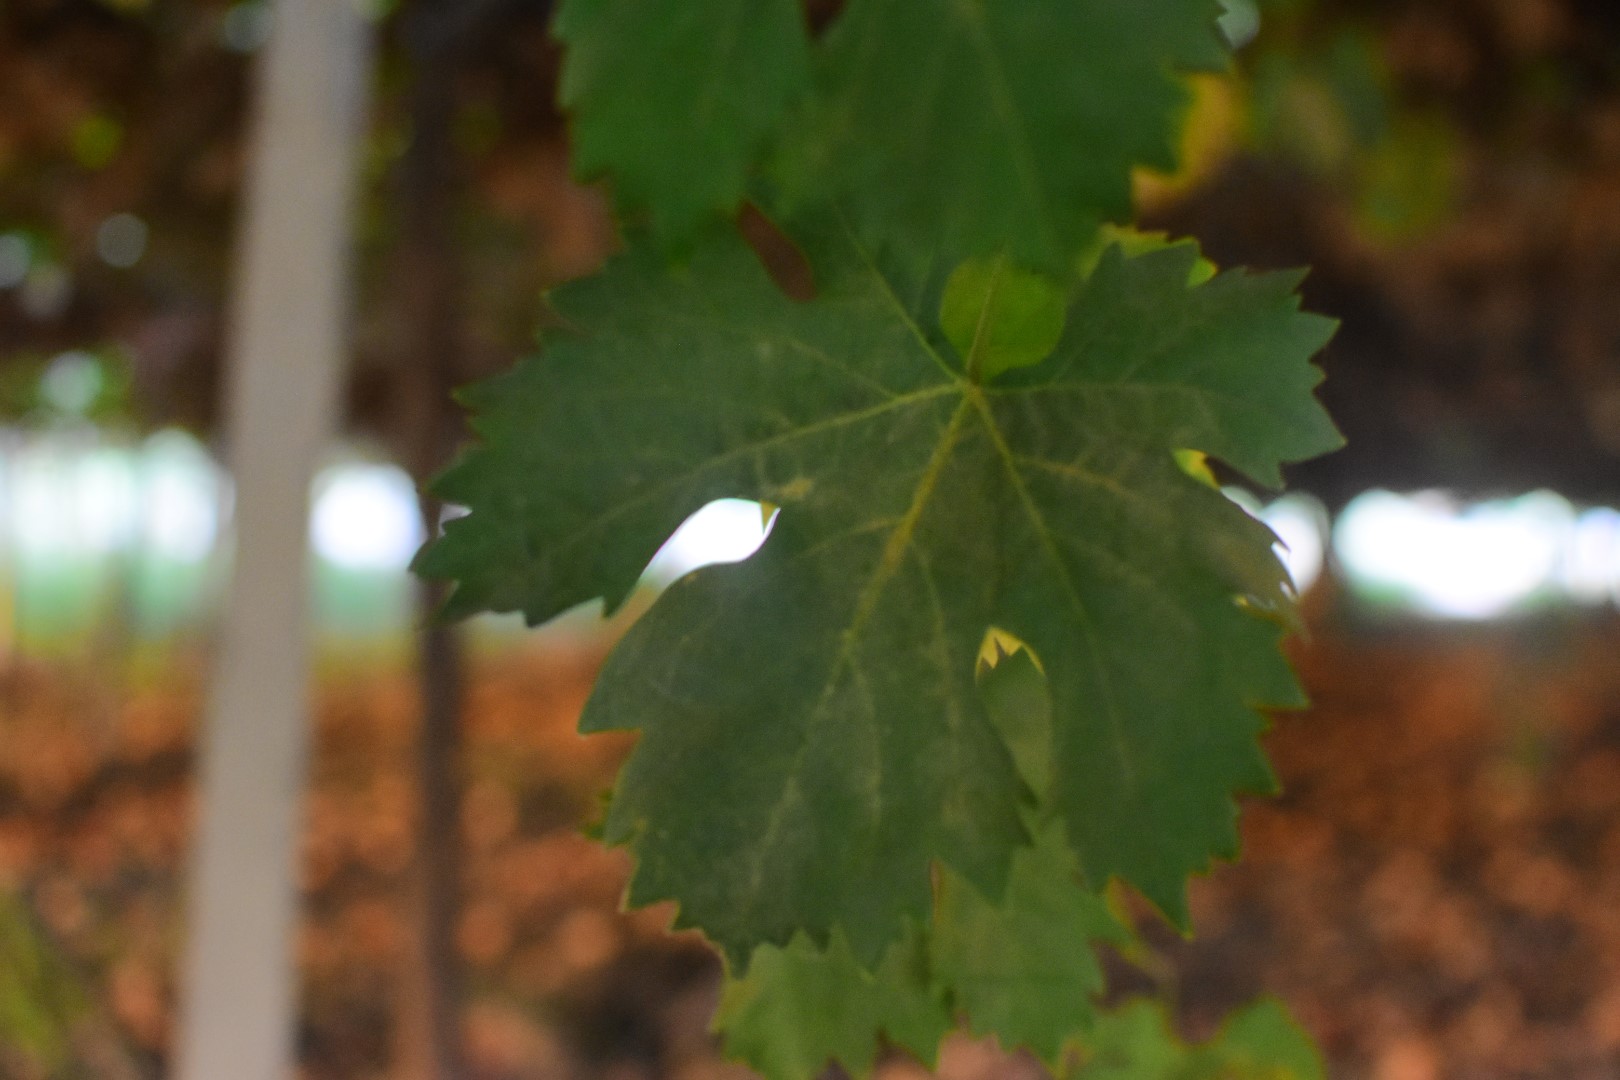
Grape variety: Aswud Balad